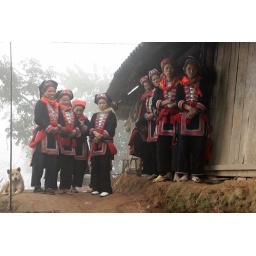
vietnam- a red dao wedding in traditional dress